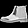
Label: Ankle boot